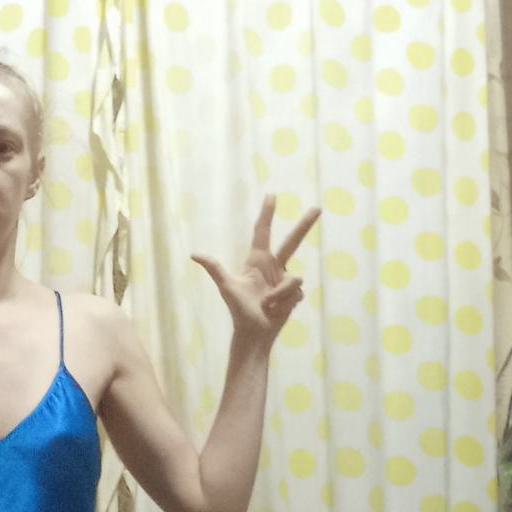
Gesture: three2